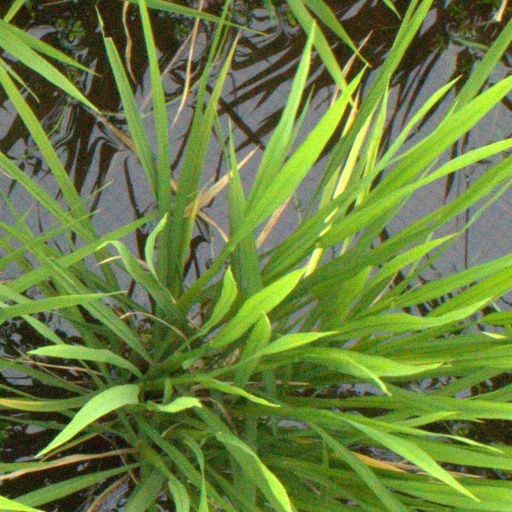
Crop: rice